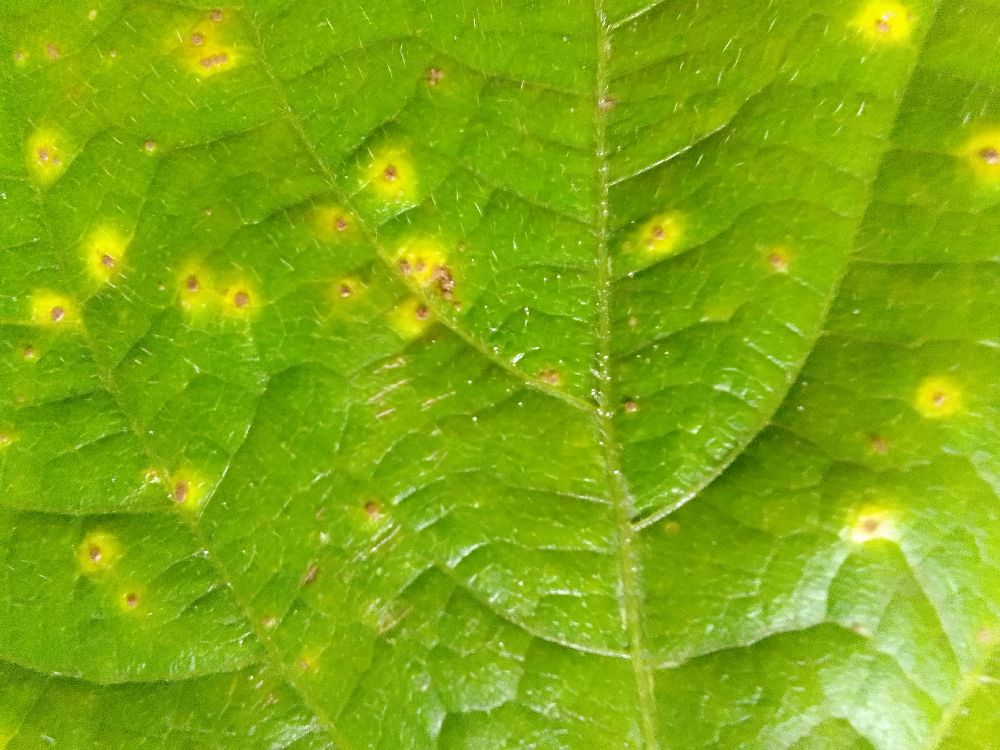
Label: rust